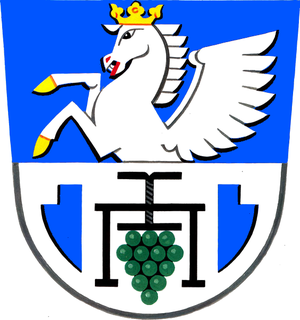
Milotice est une commune du district de Hodonín, dans la région de Moravie-du-Sud, en République tchèque. Sa population s'élevait à 1 892 habitants en 2017.